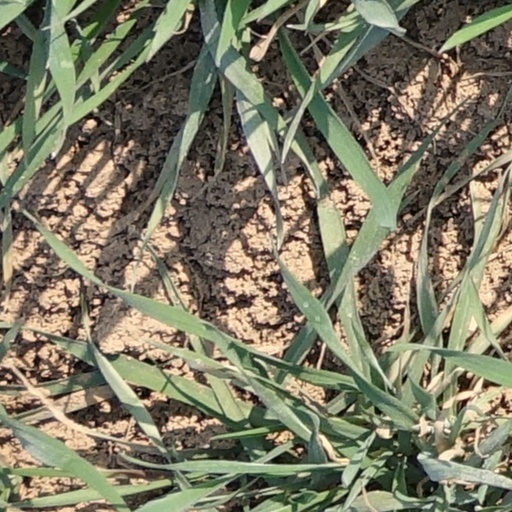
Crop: wheat